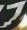
Number: 7